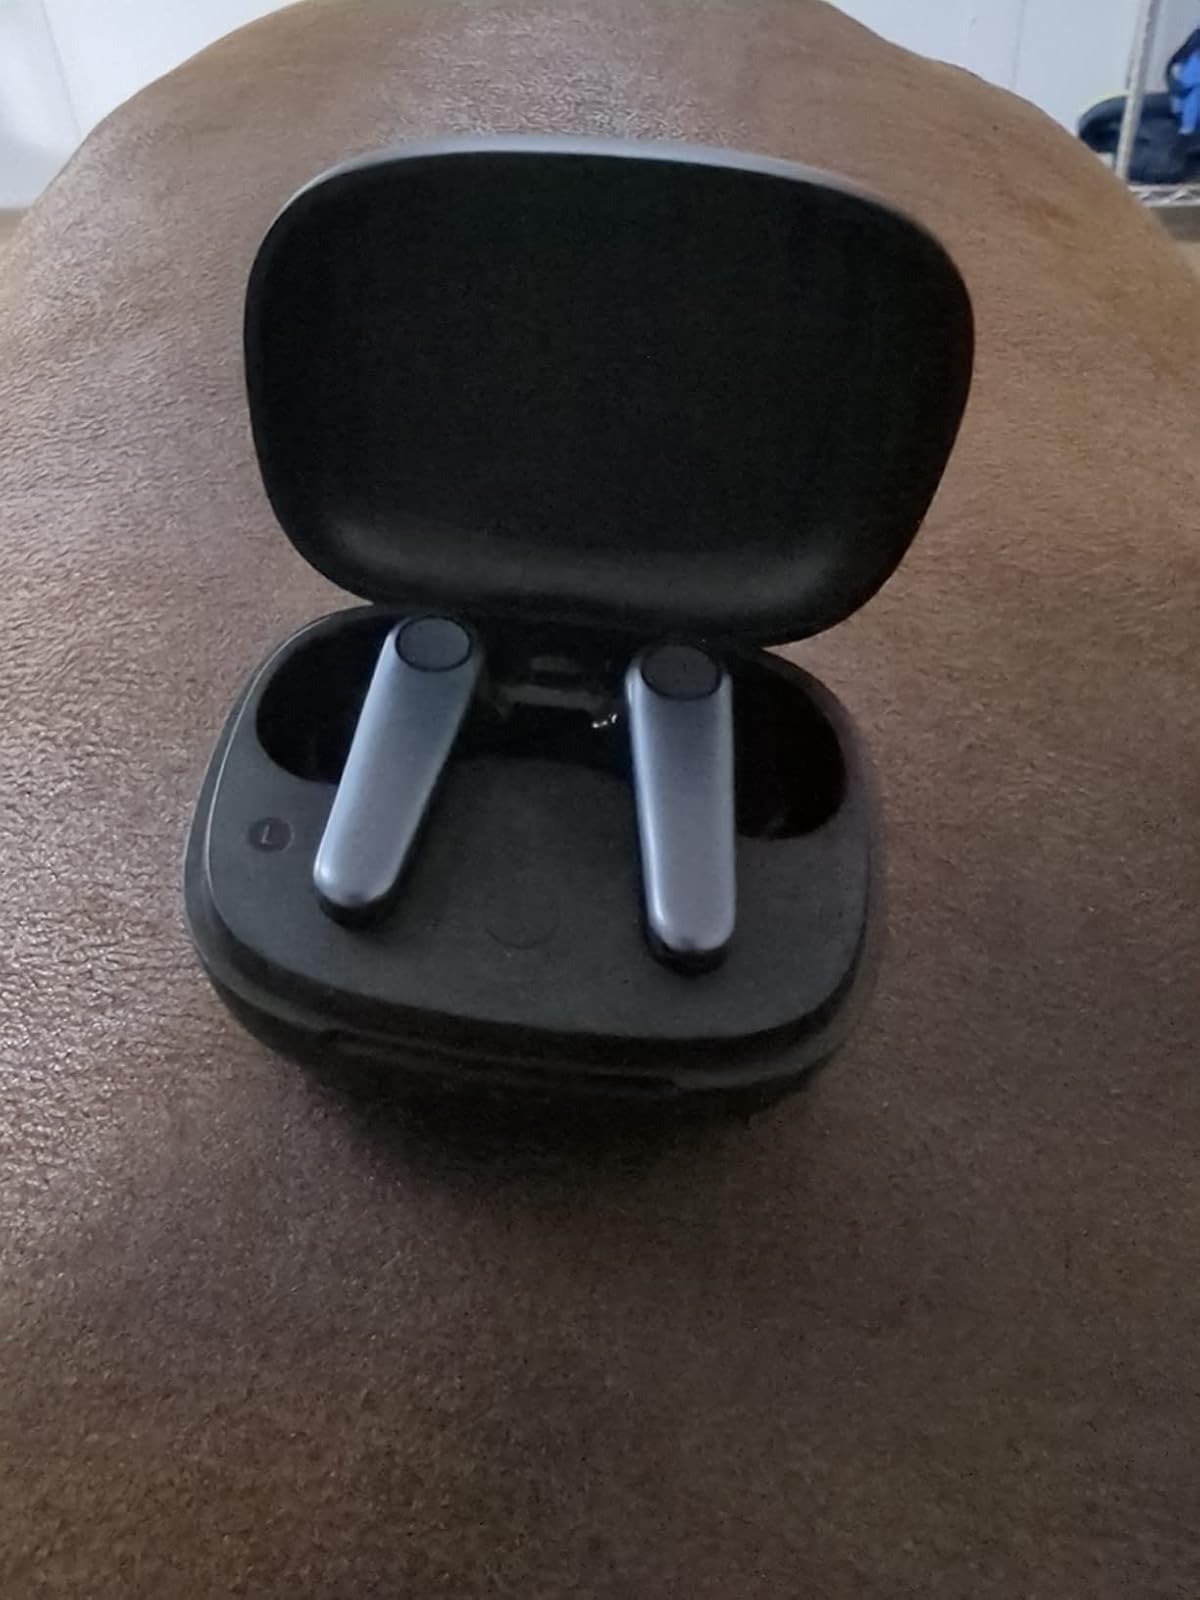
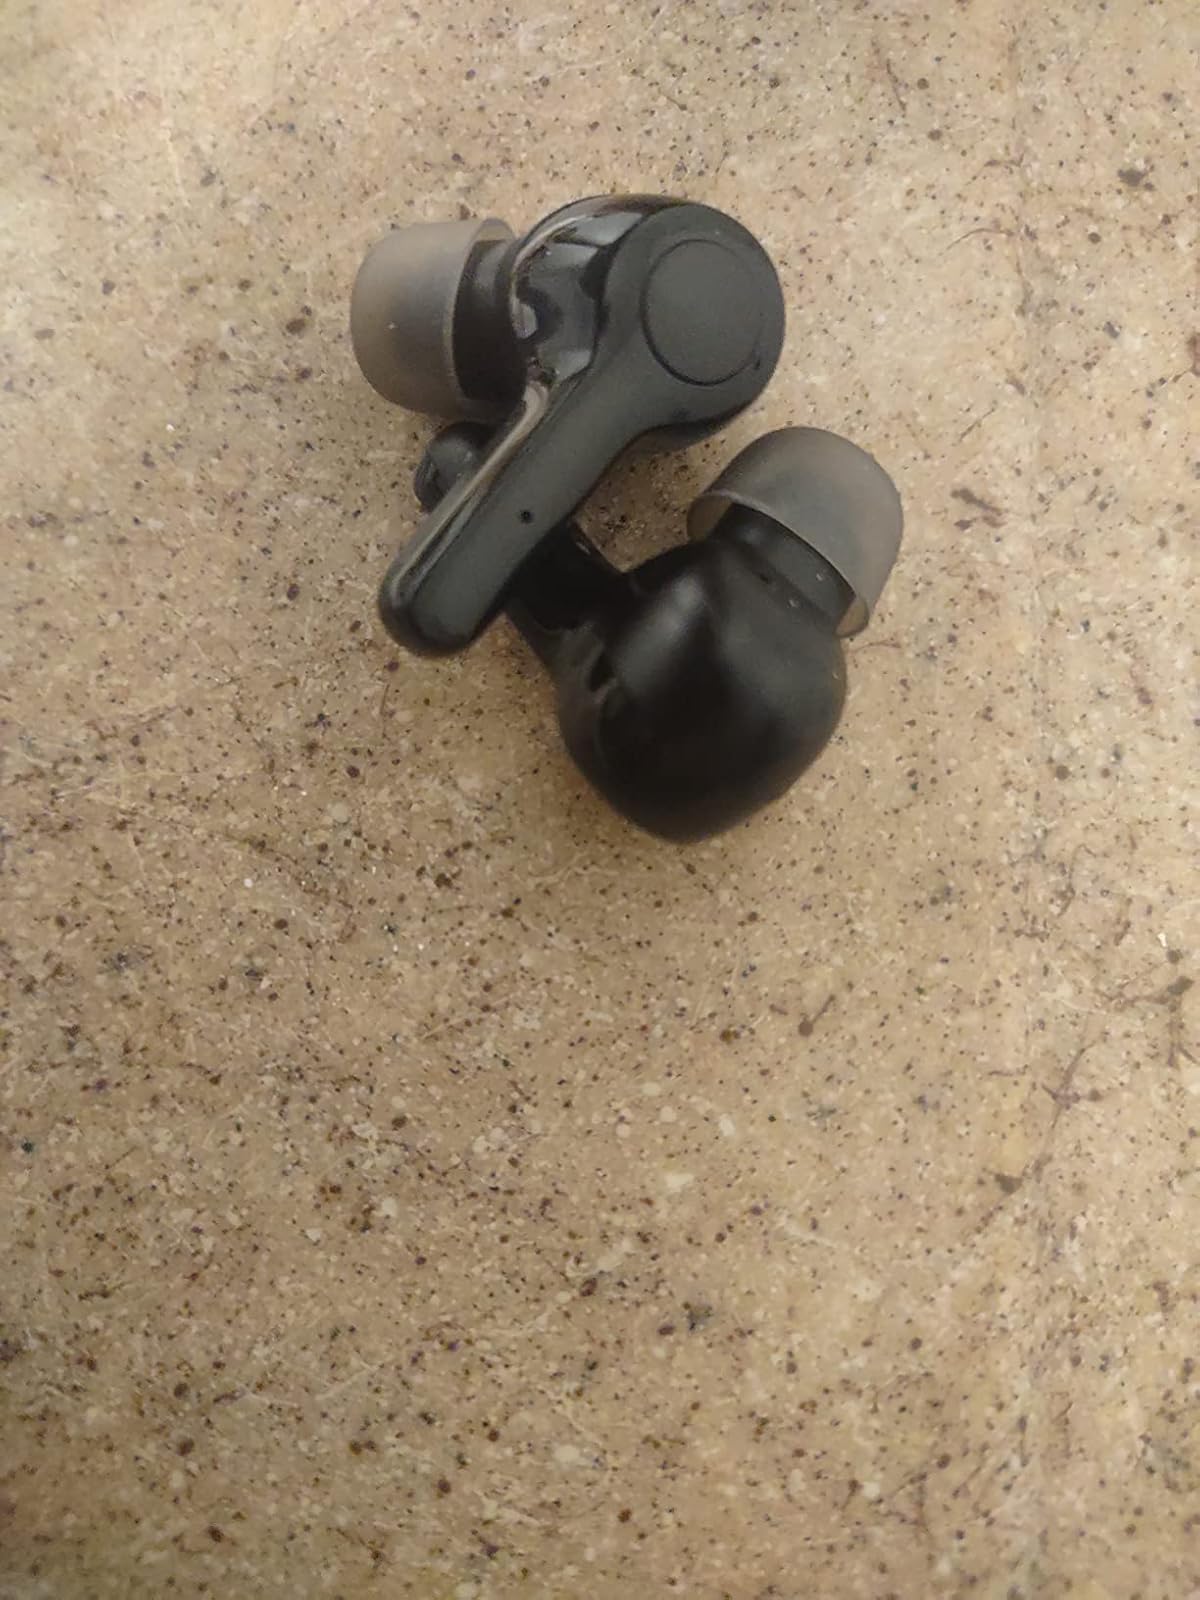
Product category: earbuds
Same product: no